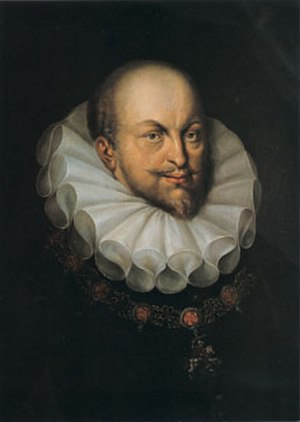
Frederik 1. af Württemberg (hertug)
Friedrich 1. af Württemberg (hertug)
Friedrich 1. af Württemberg (hertug), hertug af Württemberg. Han regerede som hertug fra 1593 til sin død i 1608.